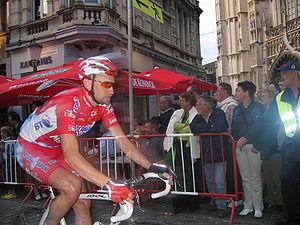
Frank Vandenbroucke, né le 6 novembre 1974 à Mouscron en Belgique et mort le 12 octobre 2009 à Saly Portudal au Sénégal, est un coureur cycliste professionnel belge.